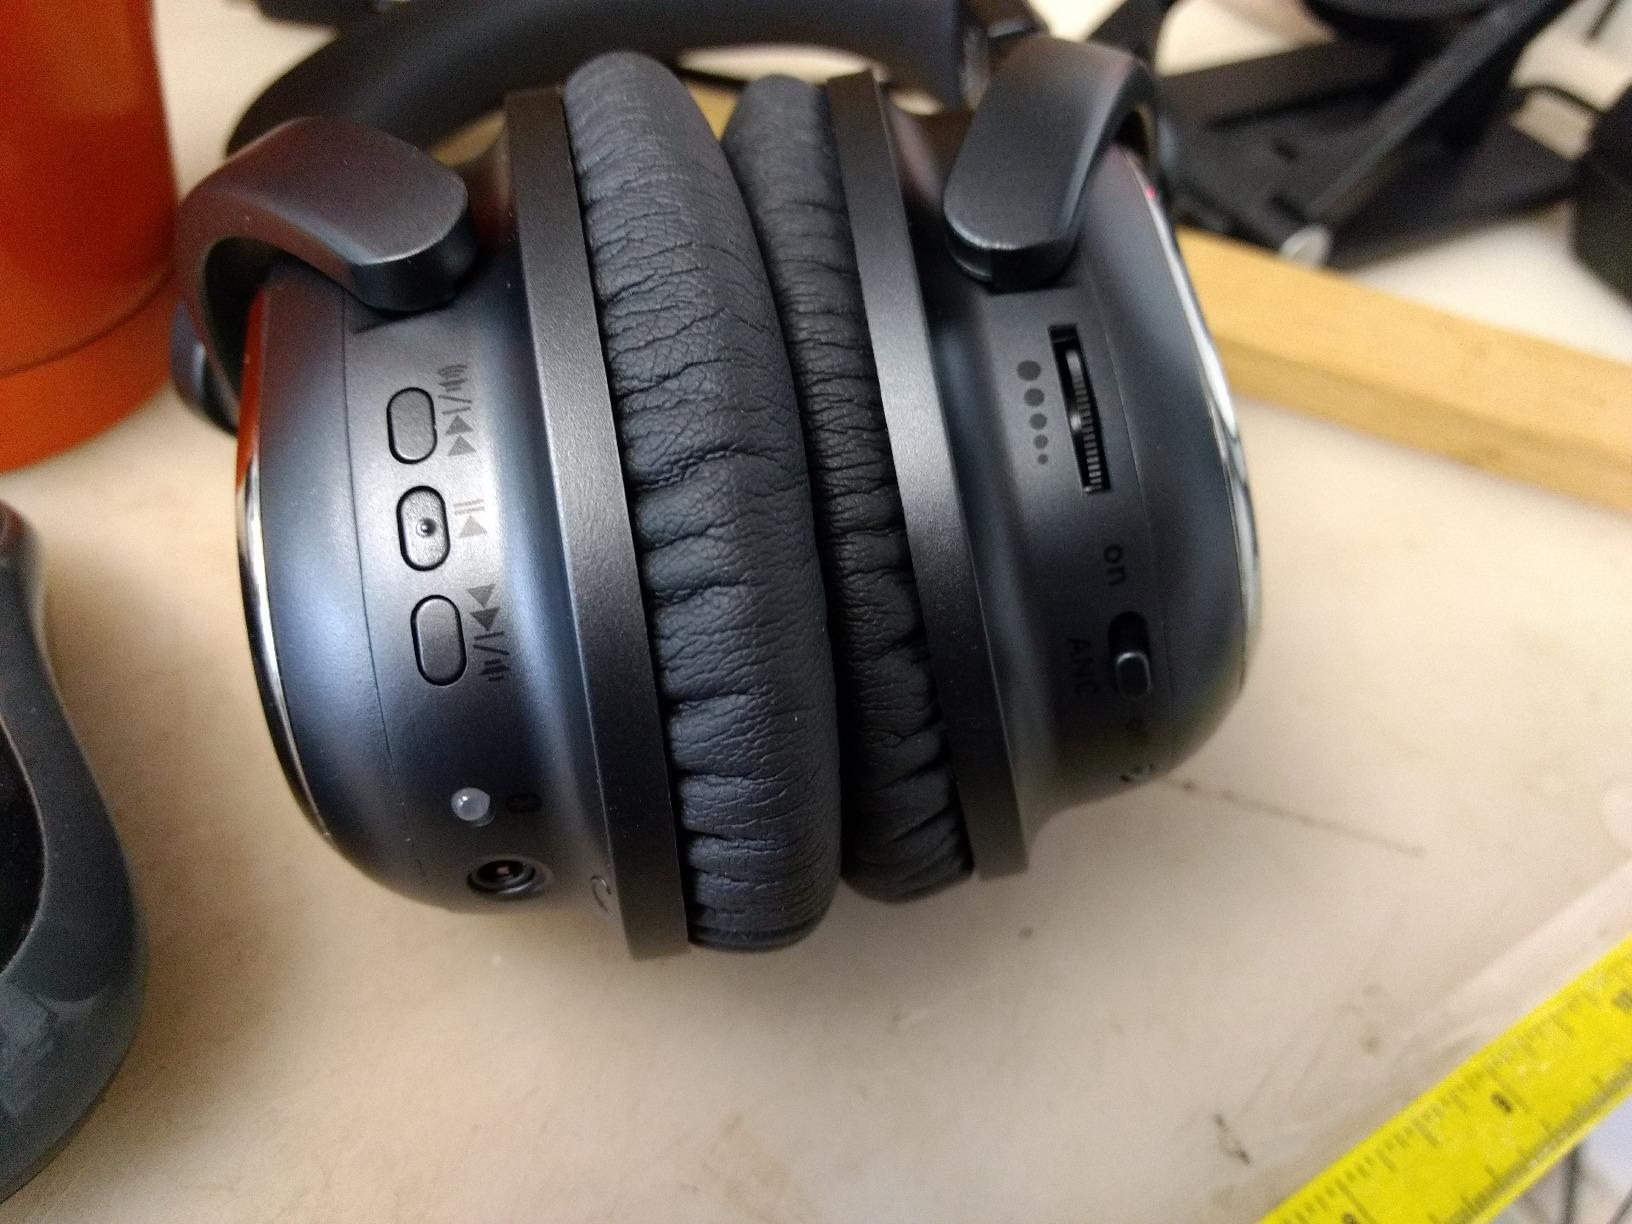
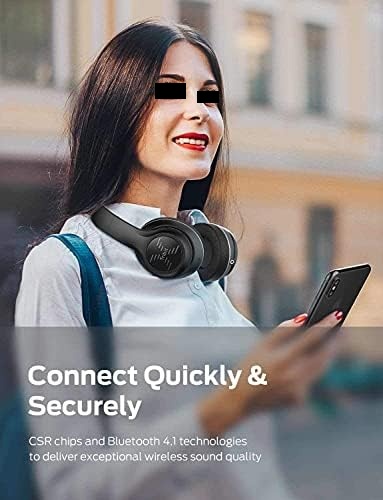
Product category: headphones
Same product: no